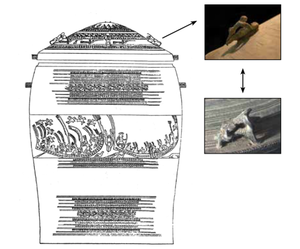
Urne funéraire Thạp Đào Thịnh – Schéma ( H. 81 cm- Vietnam
Les tambours de bronze de l'Asie du Sud-Est sont des instruments sonores créés il y a environ 2 500 ans, au sein de royaumes indépendants et animistes, le long du bassin du Fleuve Rouge, aux confins de la Chine et du Vietnam actuels. Leur alliage de cuivre, aux qualités jusqu'alors inconnues, tout autant que leur compatibilité avec les valeurs des peuples concernés, peuvent expliquer leurs succès récurrents, sous des formes diverses jusqu'à nos jours.